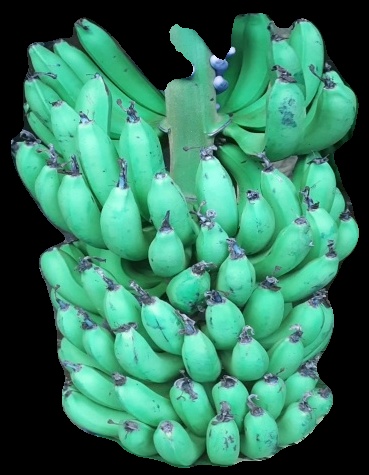
Variety: pachbale
Grade: grade1